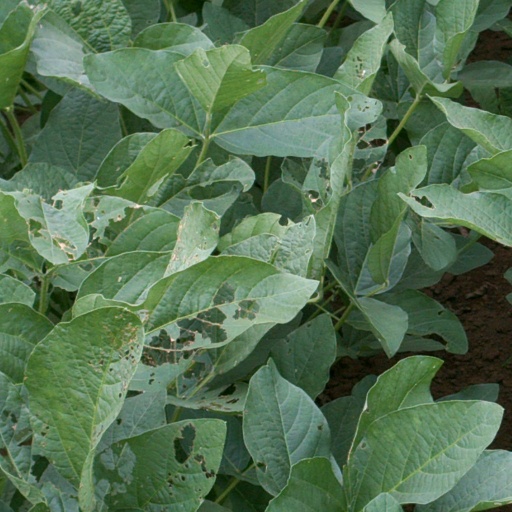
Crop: soybean